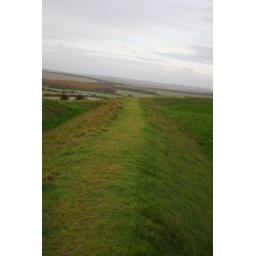
near site of uffington castle- white horse hill